Sathyam Paranja Viswasikkuvo

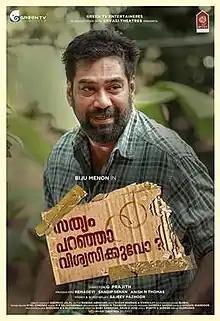

Sathyam Paranja Viswasikkuvo is a 2019 Indian Malayalam-language family drama film directed by G. Prajith and written by Sajeev Pazhoor. The film stars Biju Menon and Samvrutha Sunil, with Alencier Ley Lopez, Sudhi Koppa, Dinesh Prabhakar, and Mangal in supporting roles. It was released on 12 July 2019 to positive reviews from critics.